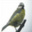
Label: bird